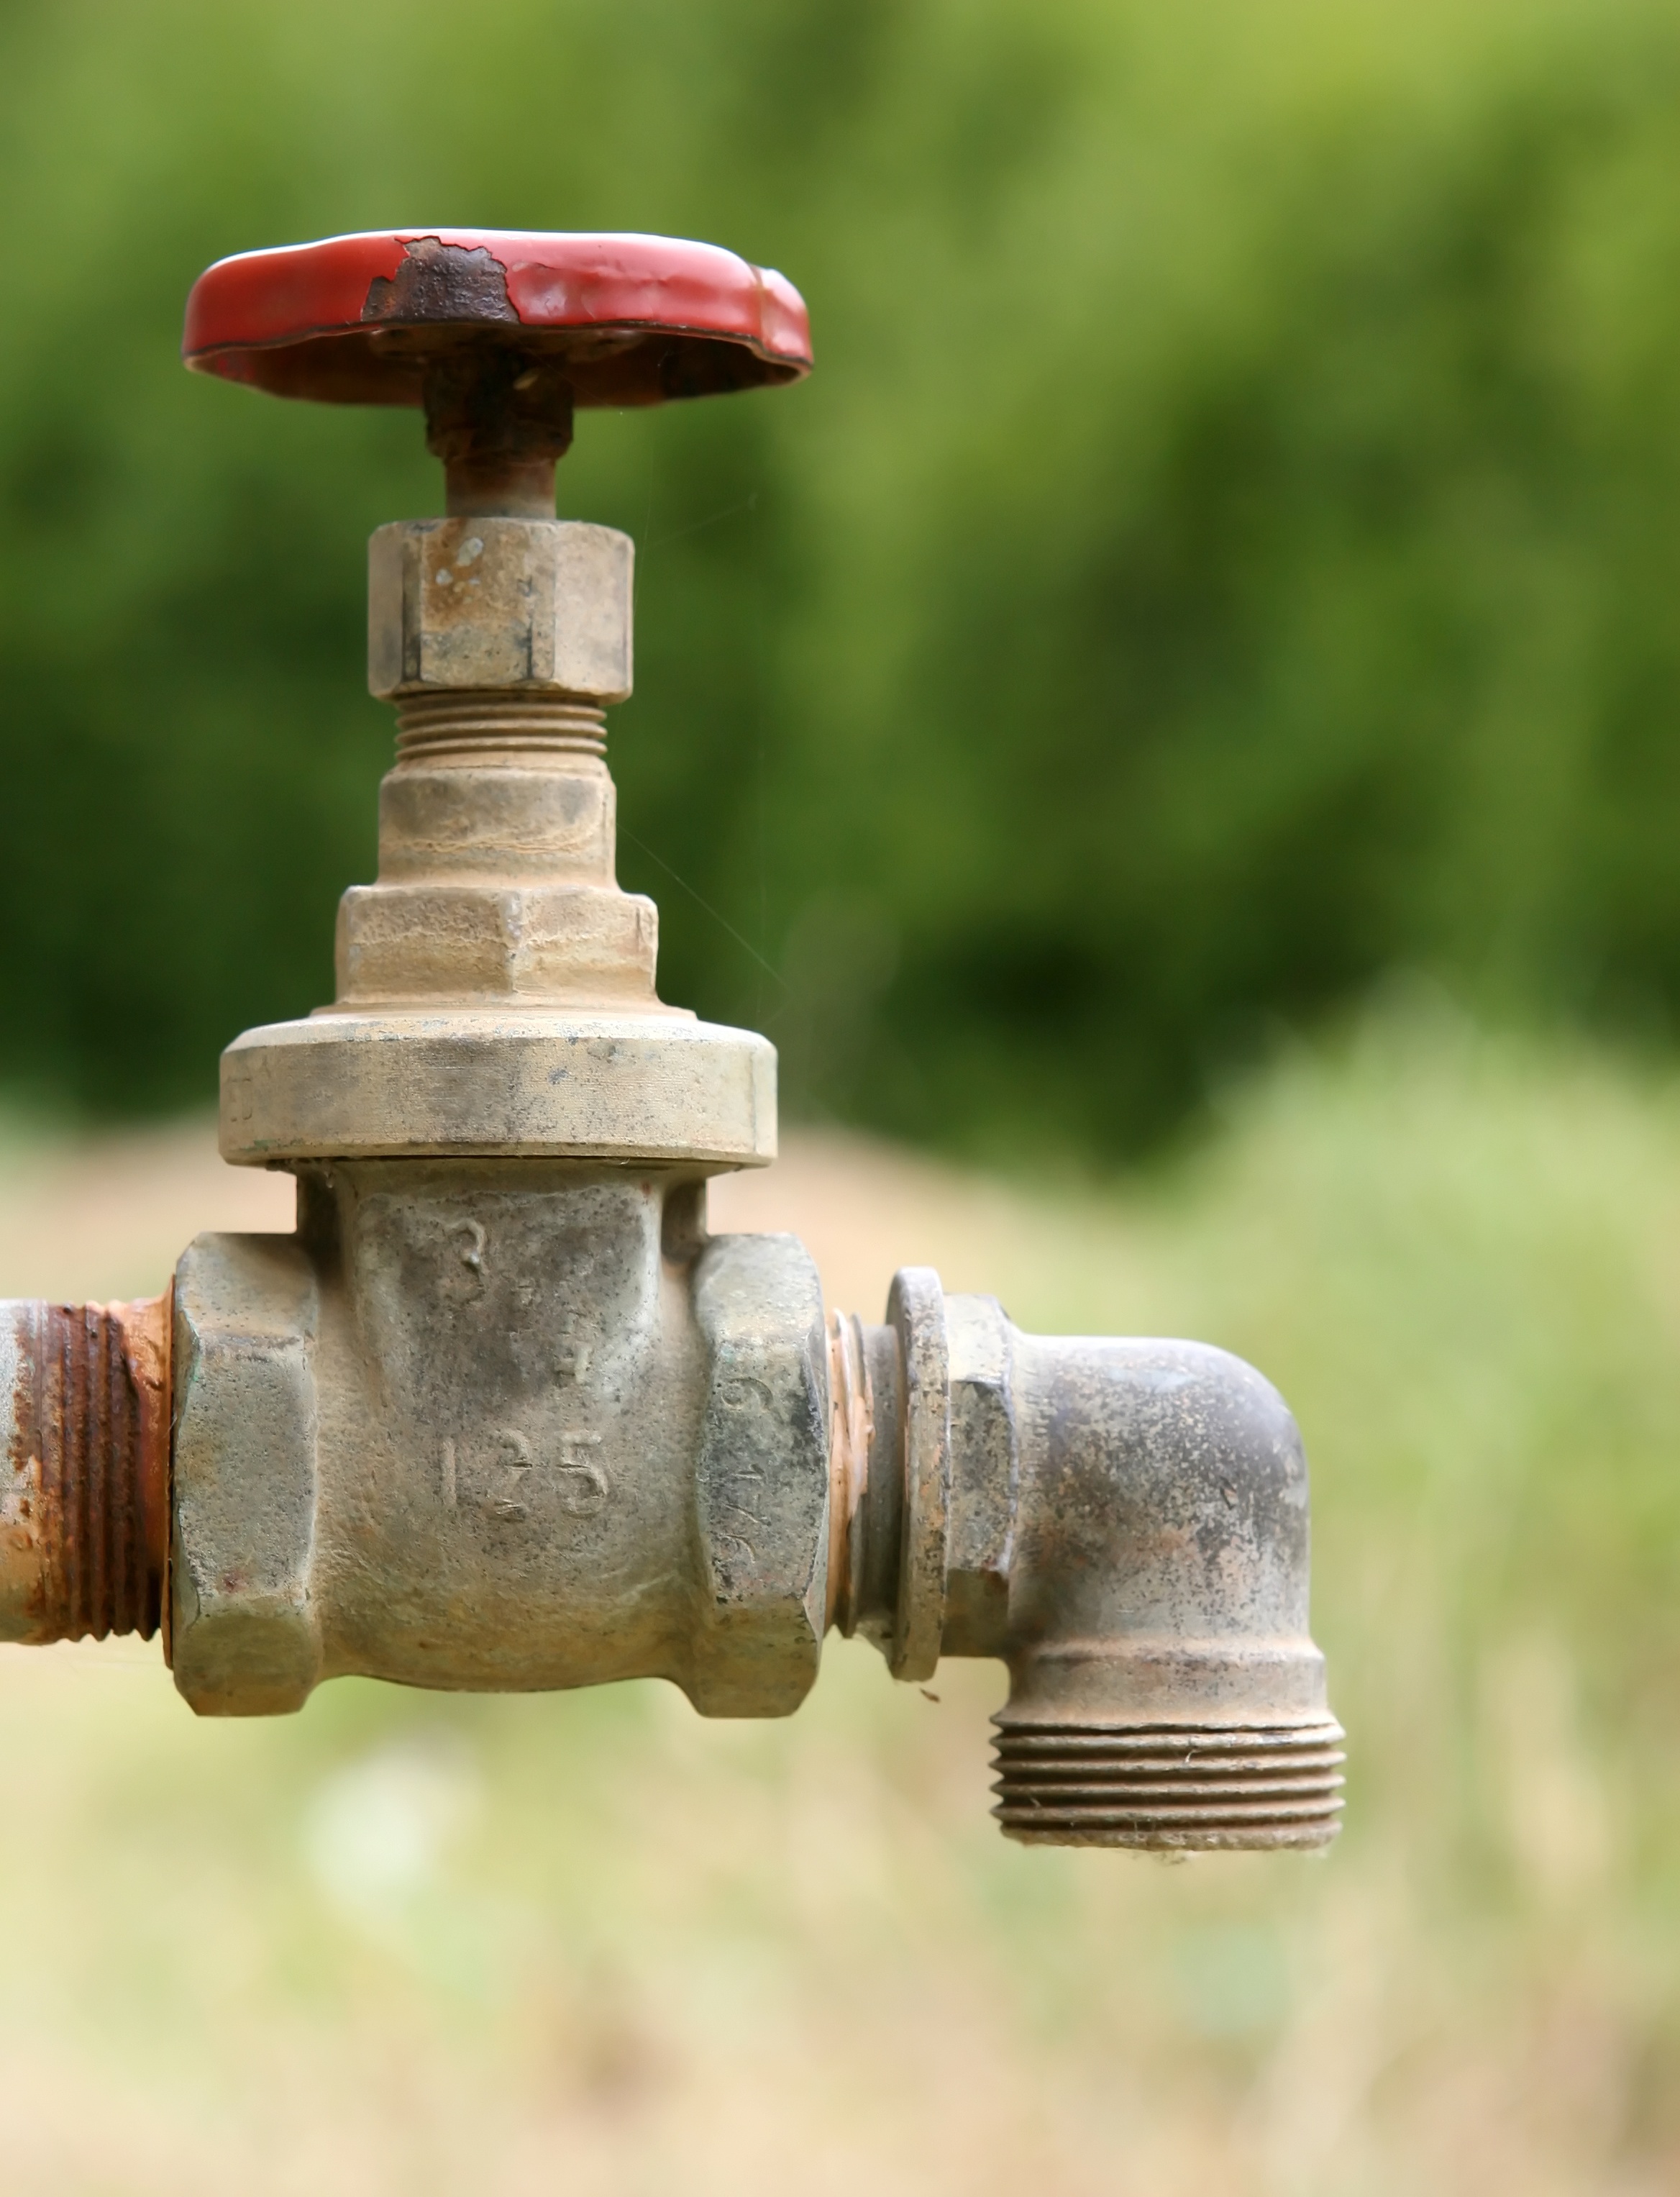
water, drop, fall, wet, old, summer, environment, spray, natural, metal, fresh, clean, garden, drip, fire hydrant, pour, tap, background, faucet, seep, hose, estate, spout, shiny, connection, dripping, household, valve, plumbing, h20, connector, plumber, irrigate, dingy, plumb, spigot, stopcock